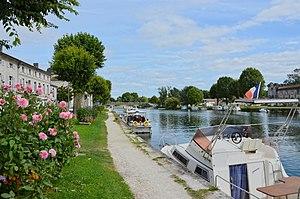
Quai de l'Orangerie et bateaux de plaisance sur la Charente, Jarnac, Charente, France.